Tau Daha

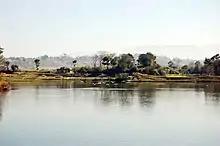
Tau Daha on the way to Dachinkali, 2008.

Tau Daha is a tourist destination located in Kirtipur, Nepal. The fresh air, silent water, fish feeding, bird watching, and photography are major attractions.